Terracotta Army

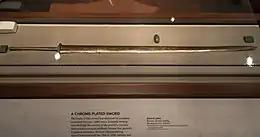
Bronze "jian" sword

The terracotta army figures were manufactured in workshops by government laborers and local craftsmen using local materials. Heads, arms, legs, and torsos were created separately and then assembled by luting the pieces together. When completed, the terracotta figures were placed in the pits in precise military formation according to rank and duty. In 2021, morphological studies have shown that there is a strong resemblance between the statues and that of the local region's modern inhabitants, which has led some scholars to theorize that the high level of stylistic realism stems from the figures being modelled on actual soldiers. The faces were created using molds, and at least ten face molds may have been used. Clay was then added after assembly to provide individual facial features to make each figure appear different. It is believed that the warriors' legs were made in much the same way that terracotta drainage pipes were manufactured at the time. This would classify the process as assembly line production, with specific parts manufactured and assembled after being fired, as opposed to crafting a figure as one solid piece and subsequently firing it. In those times of tight imperial control, each workshop was required to inscribe its name on items produced to ensure quality control. This has aided modern historians in verifying which workshops were commandeered to make tiles and other mundane items for the terracotta army.